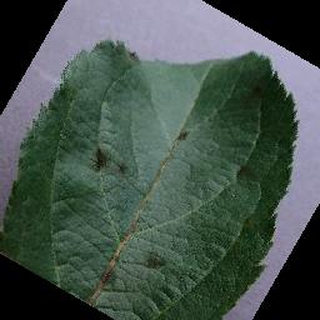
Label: apple_apple_scab